Songs of Innocence and Experience (Allen Ginsberg album)

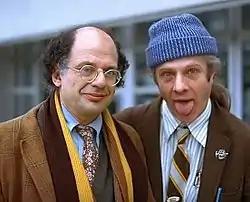
Allen Ginsberg (left) in 1978 with poet and life-partner Peter Orlovsky, who contributed to the album

Ginsberg came to believe that Blake's poems were originally composed for the purpose of being sung and that, by studying their rhyme and meter, such a performance could be roughly reproduced. He planned to record musical adaptations of poems from Blake's illustrated "Songs of Innocence and of Experience" collection, which thematized the importance and sanctity of childhood, featuring critiques of systemic child abuse ("The Chimney Sweeper"), organized religion ("The Garden of Love"), and "the institutionalized culture of benevolence that perpetuated poverty" ("Holy Thursday"). The poetry collection, Ginsberg said, "seemed the nearest thing to holy "mantra" or holy prayer poetry that I could find in my own consciousness".